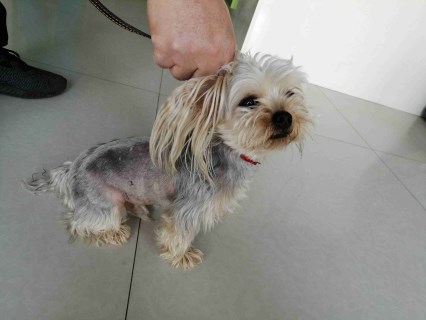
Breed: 340-n000120-Yorkshire_terrier